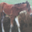
Label: horse